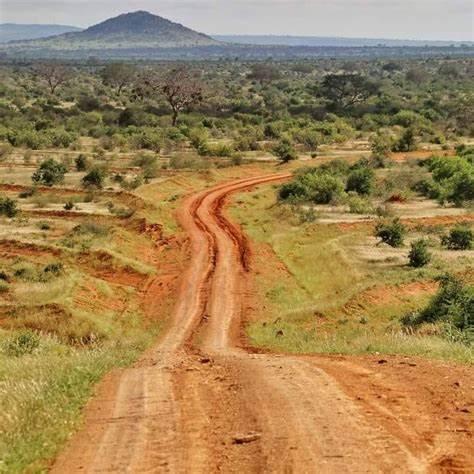
Mlima, miteremko ya kawaida, barabara ya vumbi iliyopita kwenye tambarare yenye nyasi fupi, vichaka, na miti ya aina mbalimbali yenye majani ya rangi ya kijani kibichi.